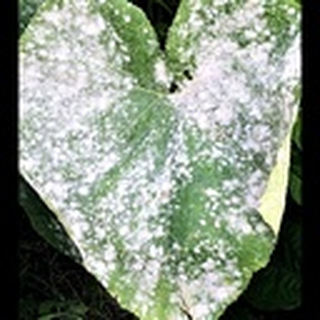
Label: cotton_powdery_mildew